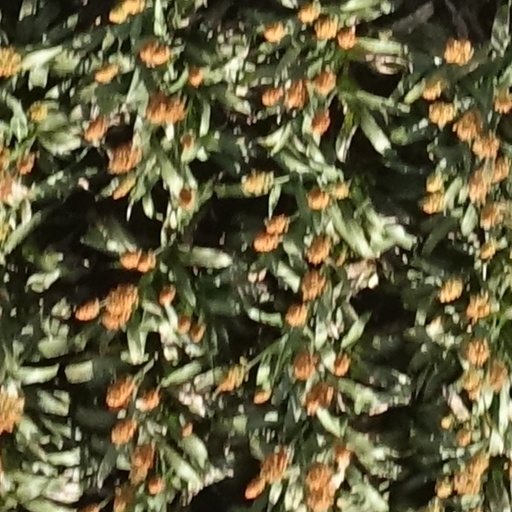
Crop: sorghum